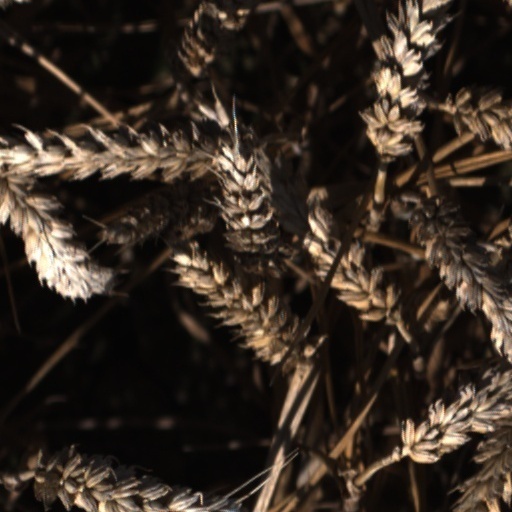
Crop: wheat